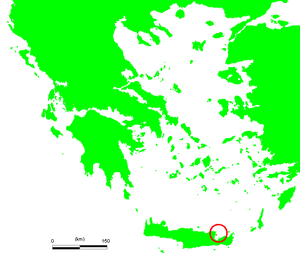
Spinalonga est un îlot forteresse et une presqu’île situés en Crète à l’entrée ouest du golfe de Mirabello face à la ville d’Elounda, non loin d’Agios Nikolaos dans le district régional du Lassithi.